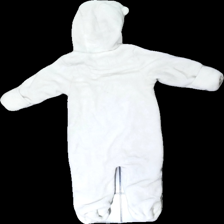
View: back
Type: Pajamas
Category: Children
Brand: Name It
Colors: White
Material: outer: 100% polyester, lining: 100% cotton
Cut: Regular
Size: 62
Season: All
Stains: Minor
Price range: <50
Recommended usage: Reuse